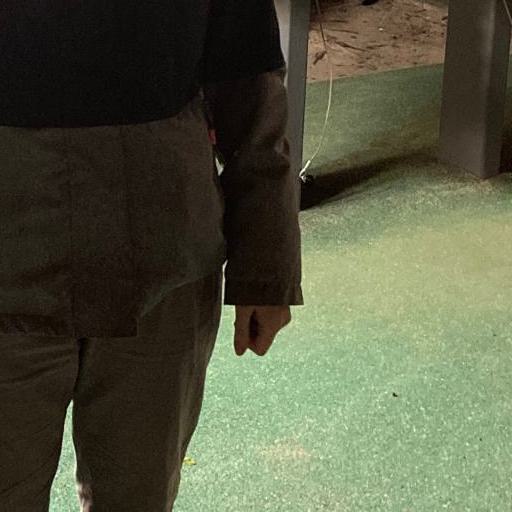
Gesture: no_gesture